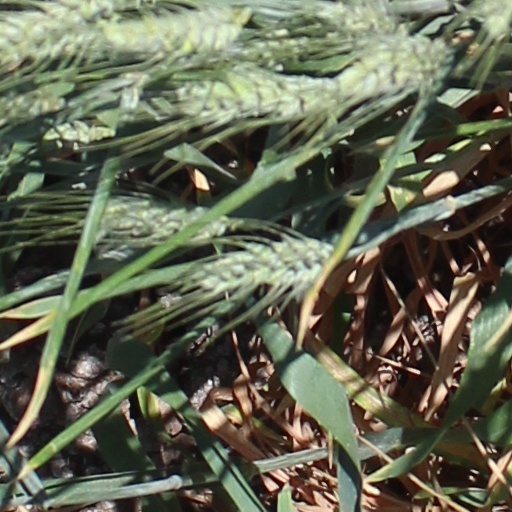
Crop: wheat